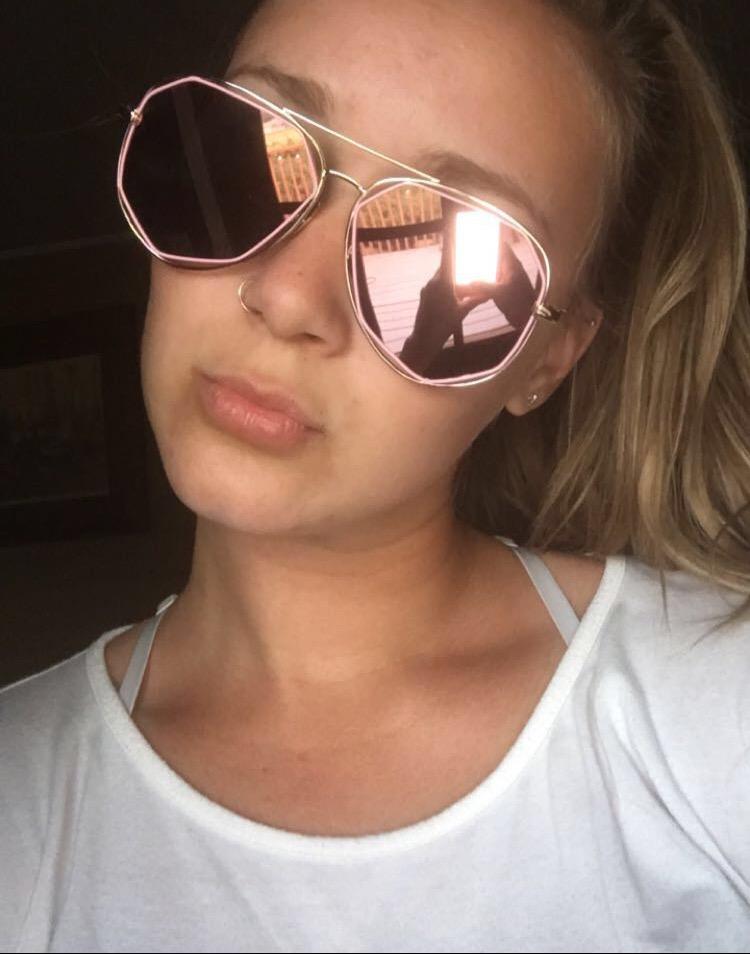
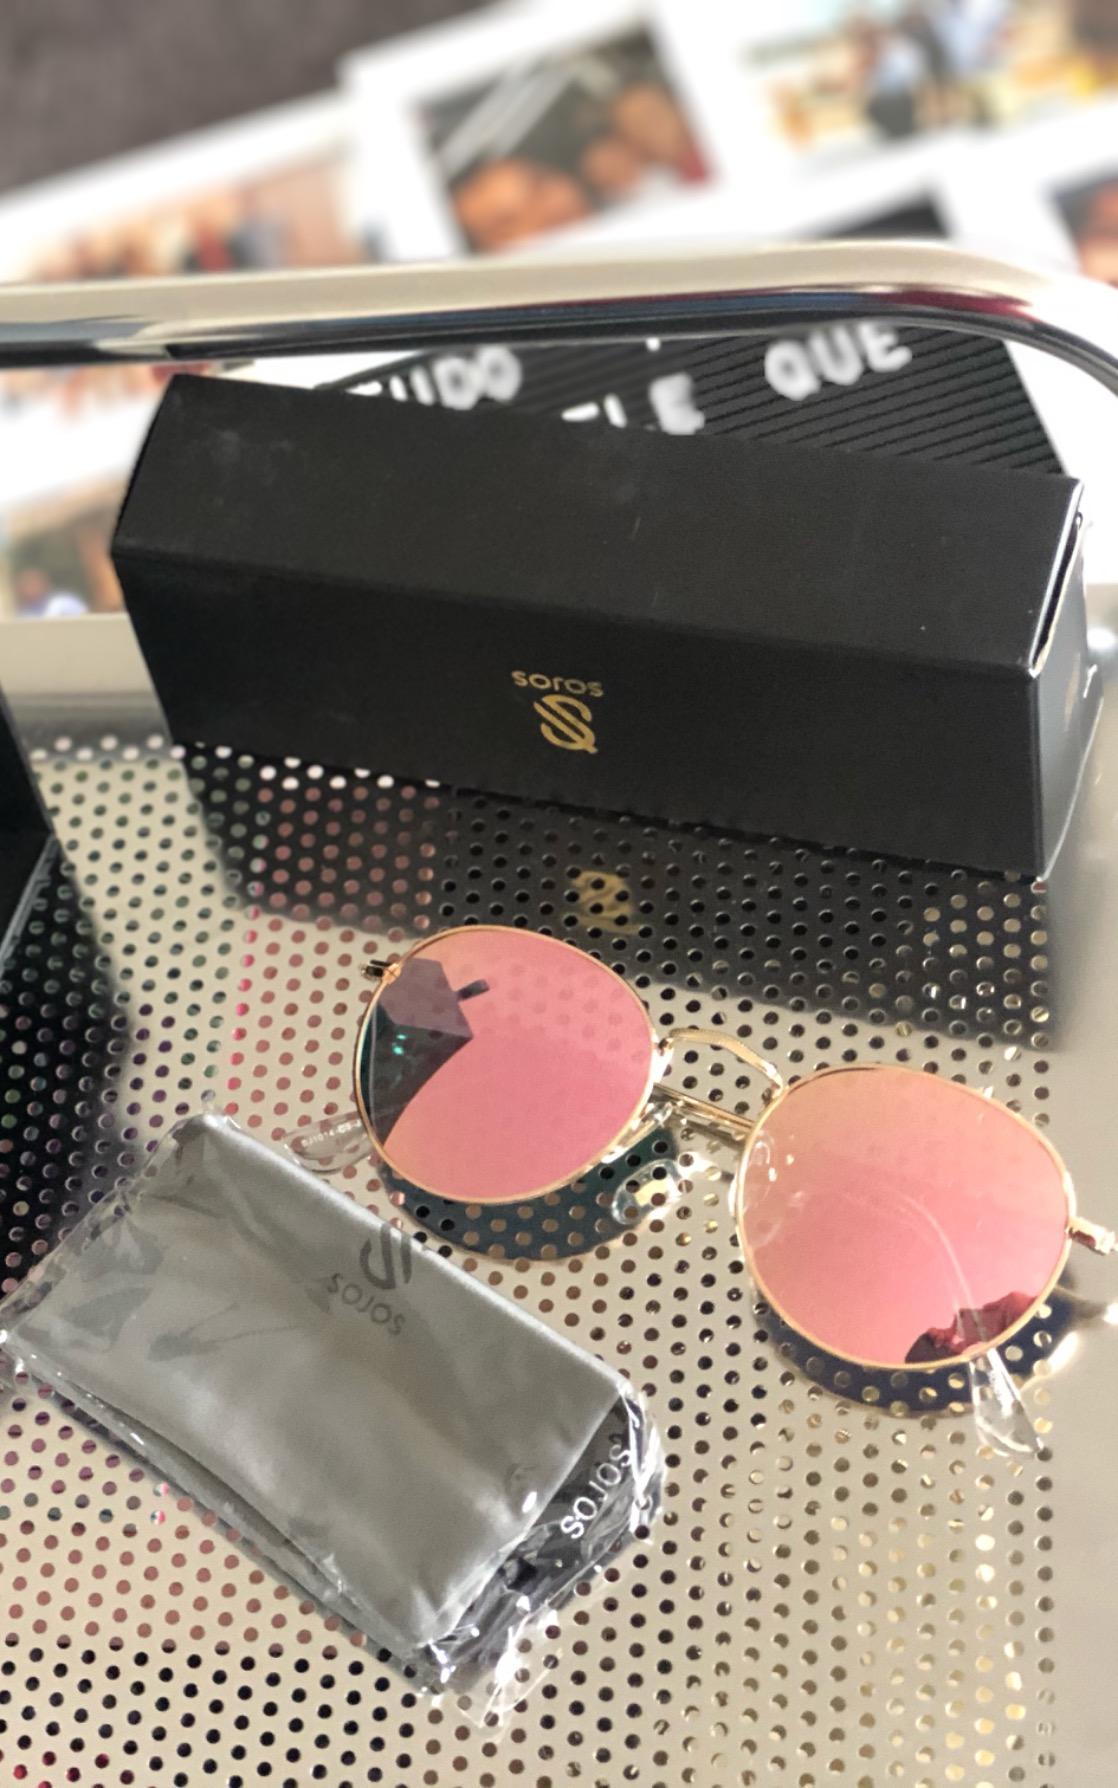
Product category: accessories_sunglasses
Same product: no